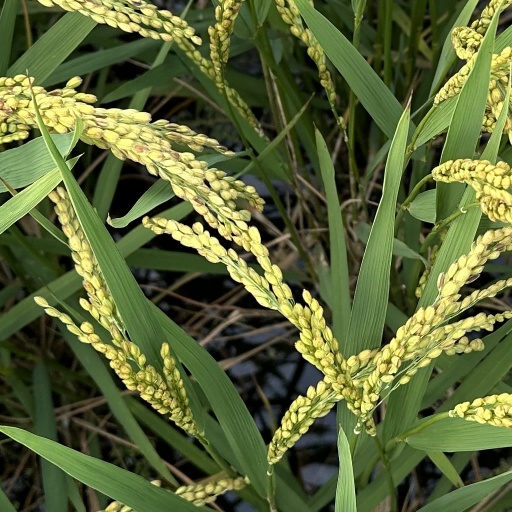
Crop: rice